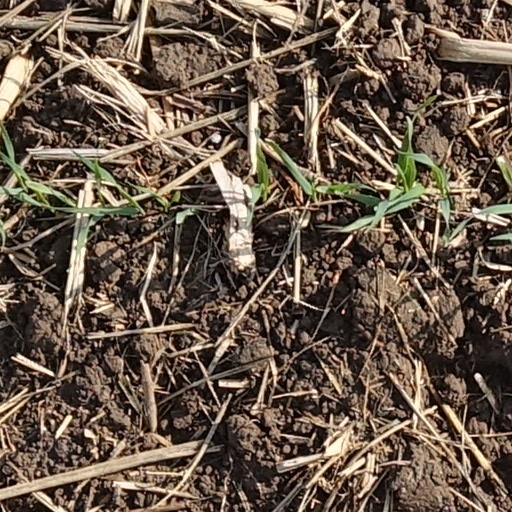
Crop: wheat